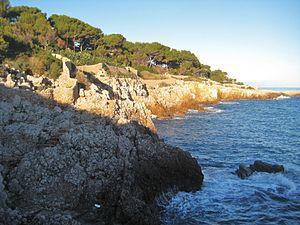
Antibes est une commune française de l'aire urbaine de Nice située dans le département des Alpes-Maritimes en région Provence-Alpes-Côte d'Azur. Ses habitants sont appelés les Antibois et Antiboises. Antibes est, en 2017, la troisième ville la plus peuplée du département, après Nice et Cannes.
Le sentier ou chemin de Tire-Poil est un itinéraire de randonnée pédestre qui longe le littoral du cap d'Antibes, dans les Alpes-Maritimes. Il relie la plage de la Garoupe à l'anse de l'Argent Faux, sur 3,2 kilomètres.